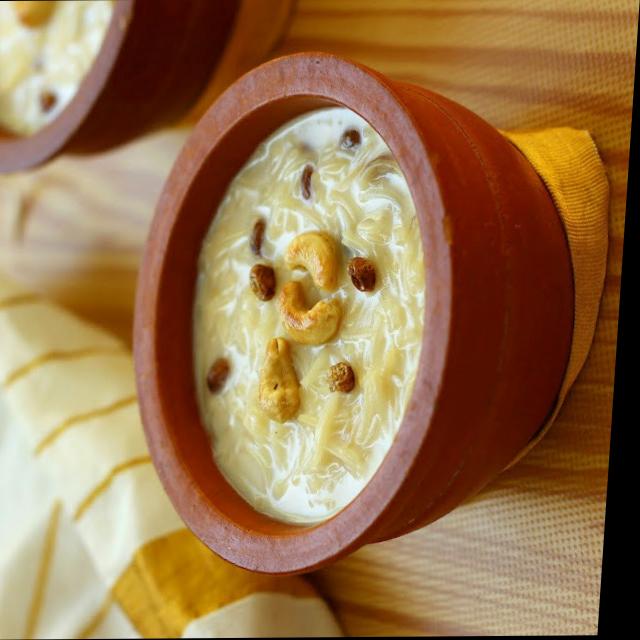
Dish: kheer